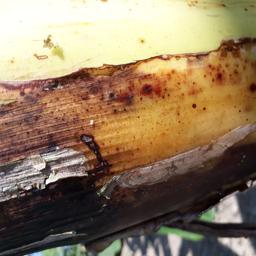
Label: PSEUDOSTEM WEEVIL